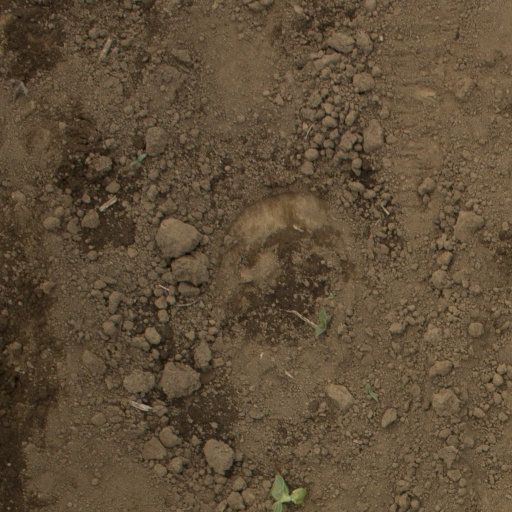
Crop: Jerusalem artichoke